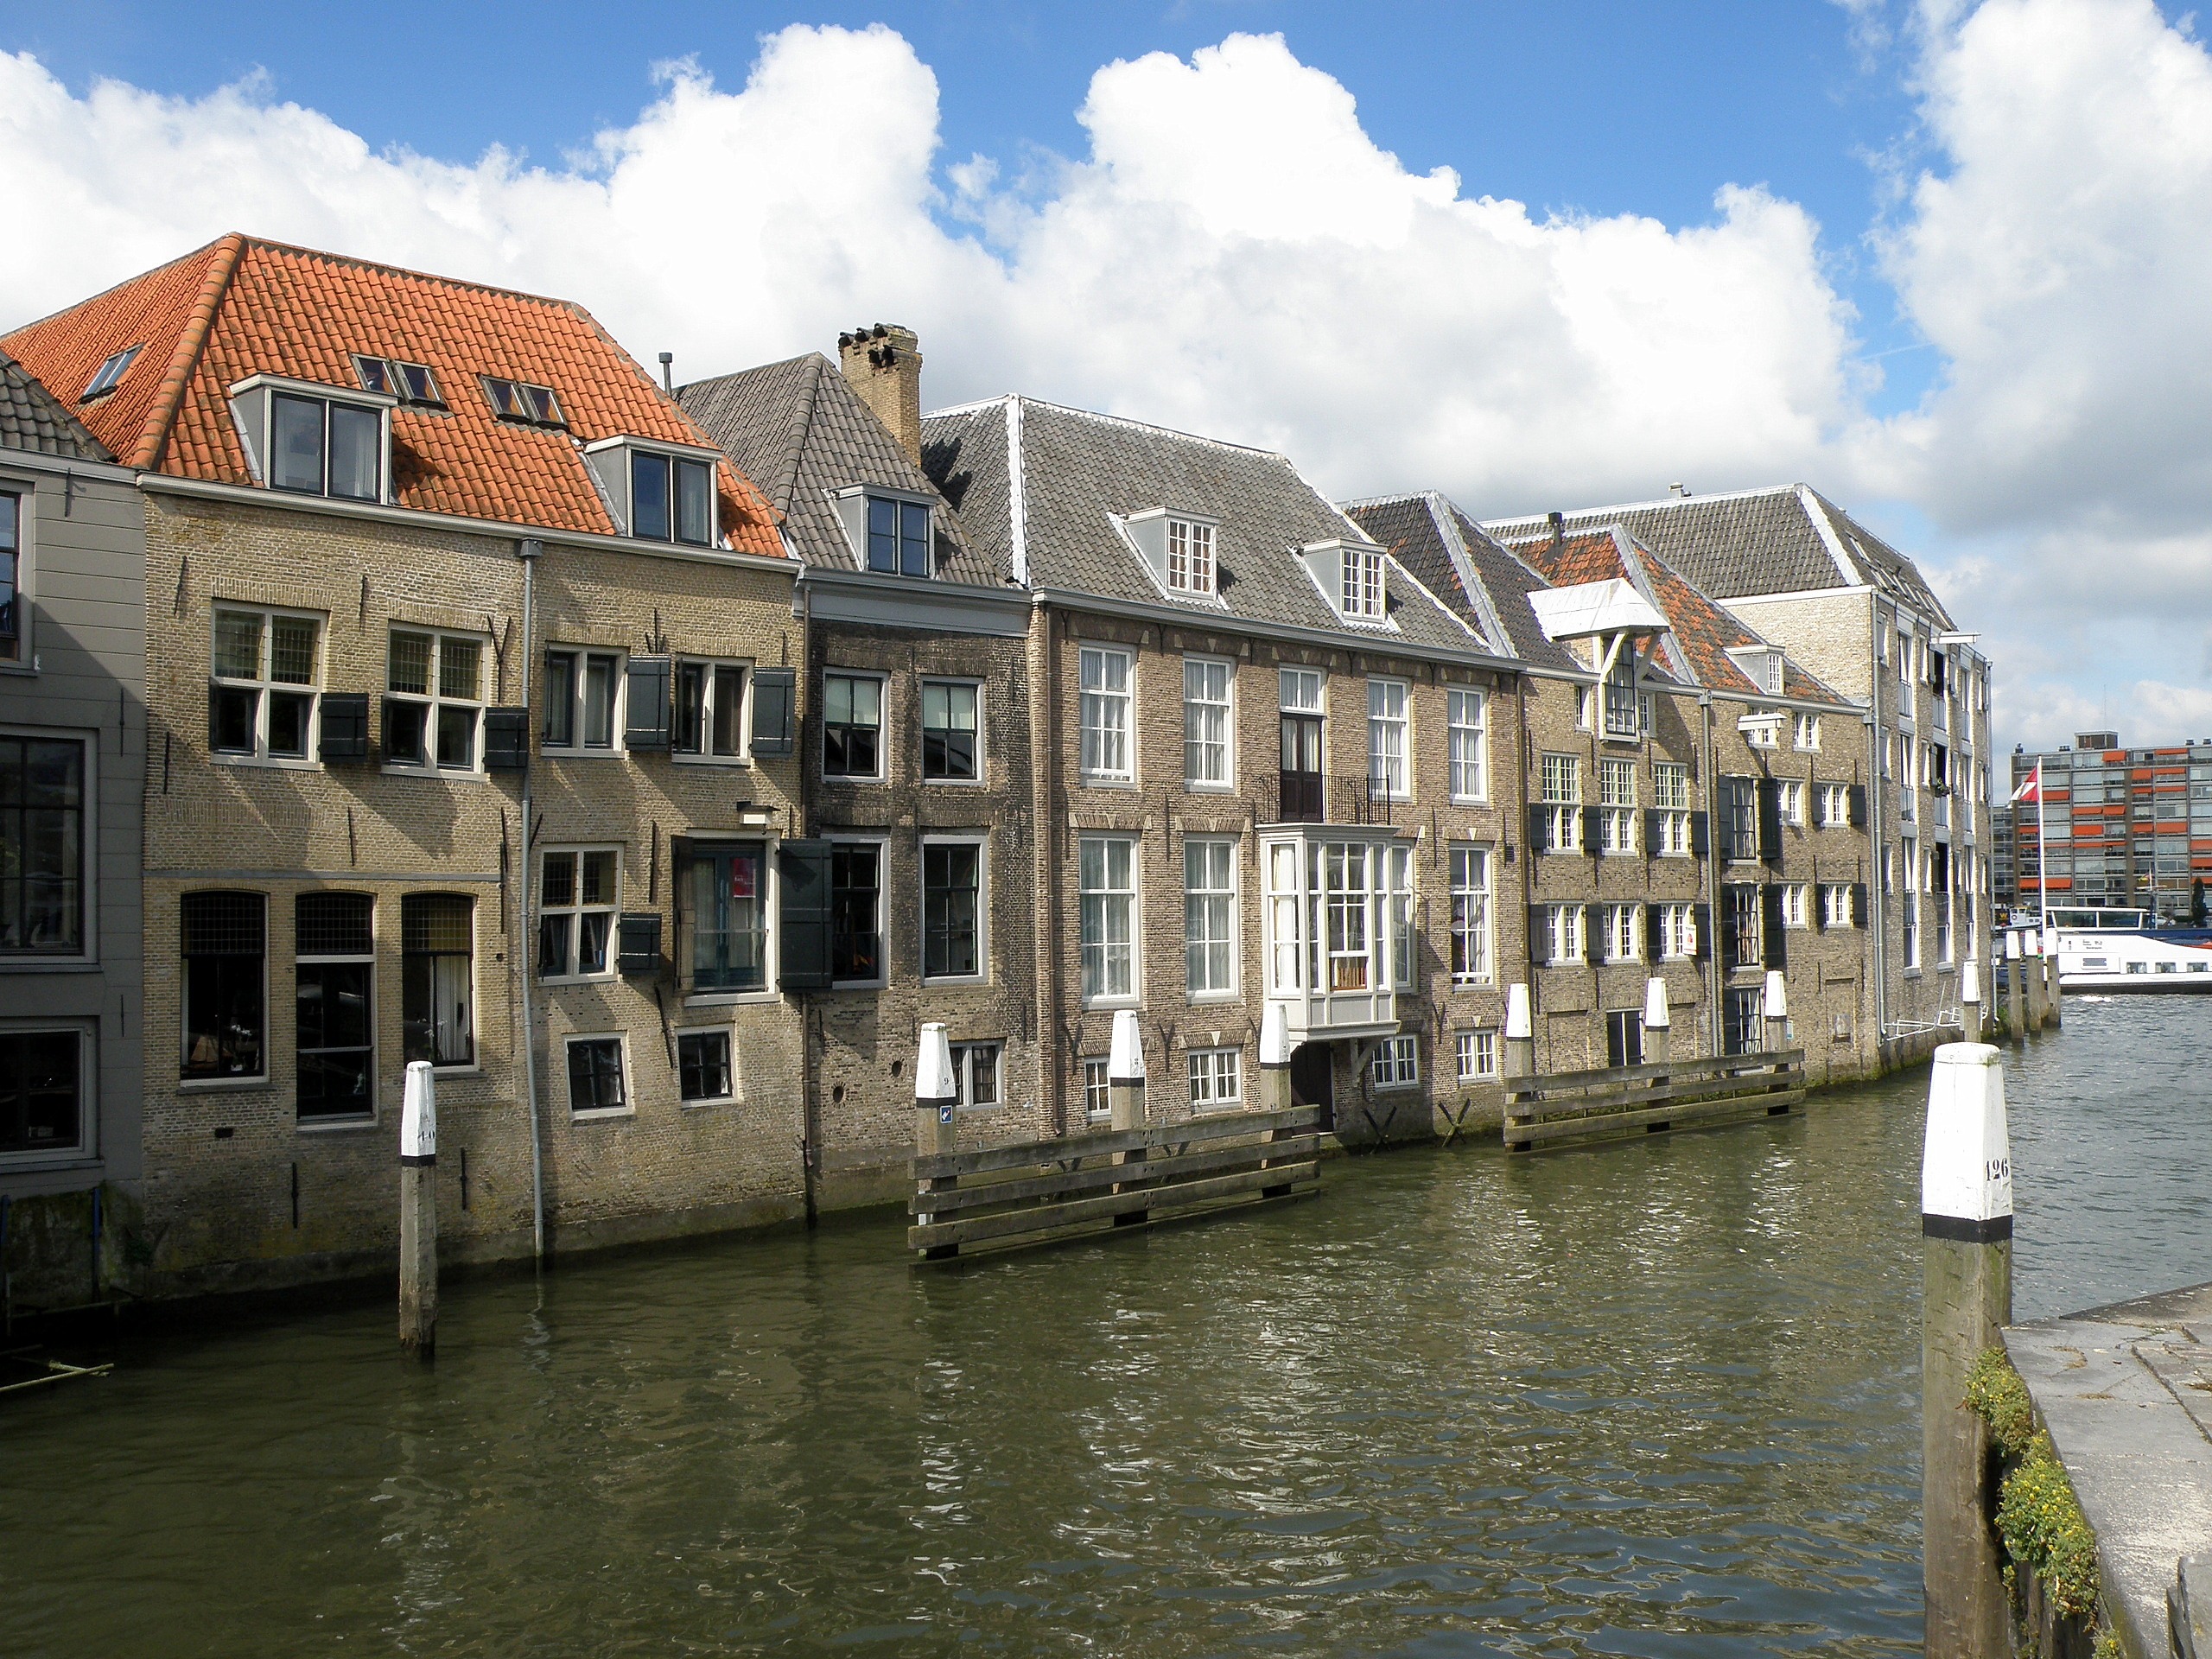
dock, architecture, sky, boat, skyline, house, town, city, urban, pier, river, canal, summer, vacation, spring, vehicle, waterway, body of water, trees, outside, netherlands, clouds, buildings, boats, ships, reflections, channel, cities, dordrecht, neighbourhood, landform, geographical feature